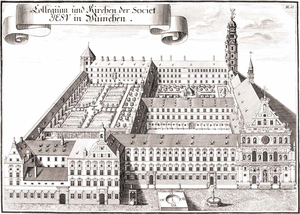
L'ancien Collège des Jésuites devenu Académie de Munich est un bâtiment datant du XVIᵉ siècle et de style Renaissance situé à Munich.
L’église Saint-Michel de Munich, en Bavière est un large édifice religieux de style Renaissance finissant. Construite pour les jésuites par Guillaume V, duc de Bavière, l’église exprime bien dans son architecture le passage de l’époque Renaissance à celle du Baroque.